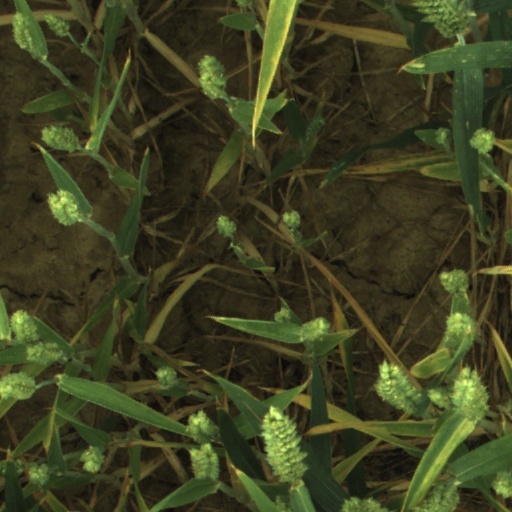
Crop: wheat